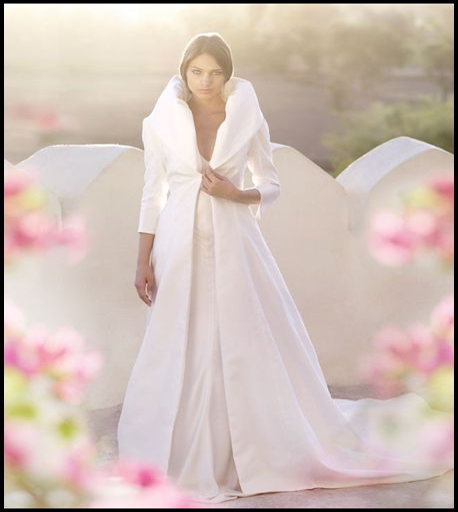
can you wear a sleeveless gown to your winter wedding , or what ? we say yes .